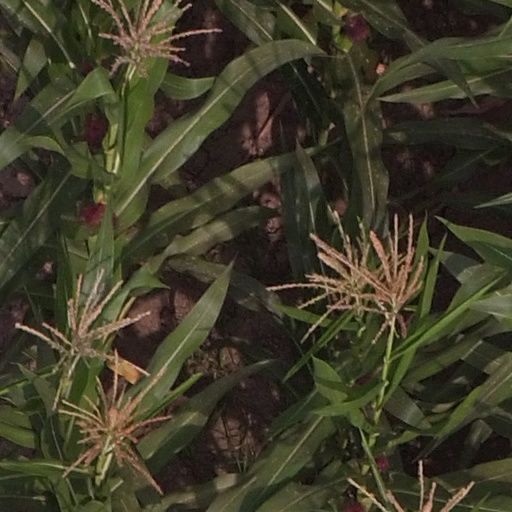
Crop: maize; corn